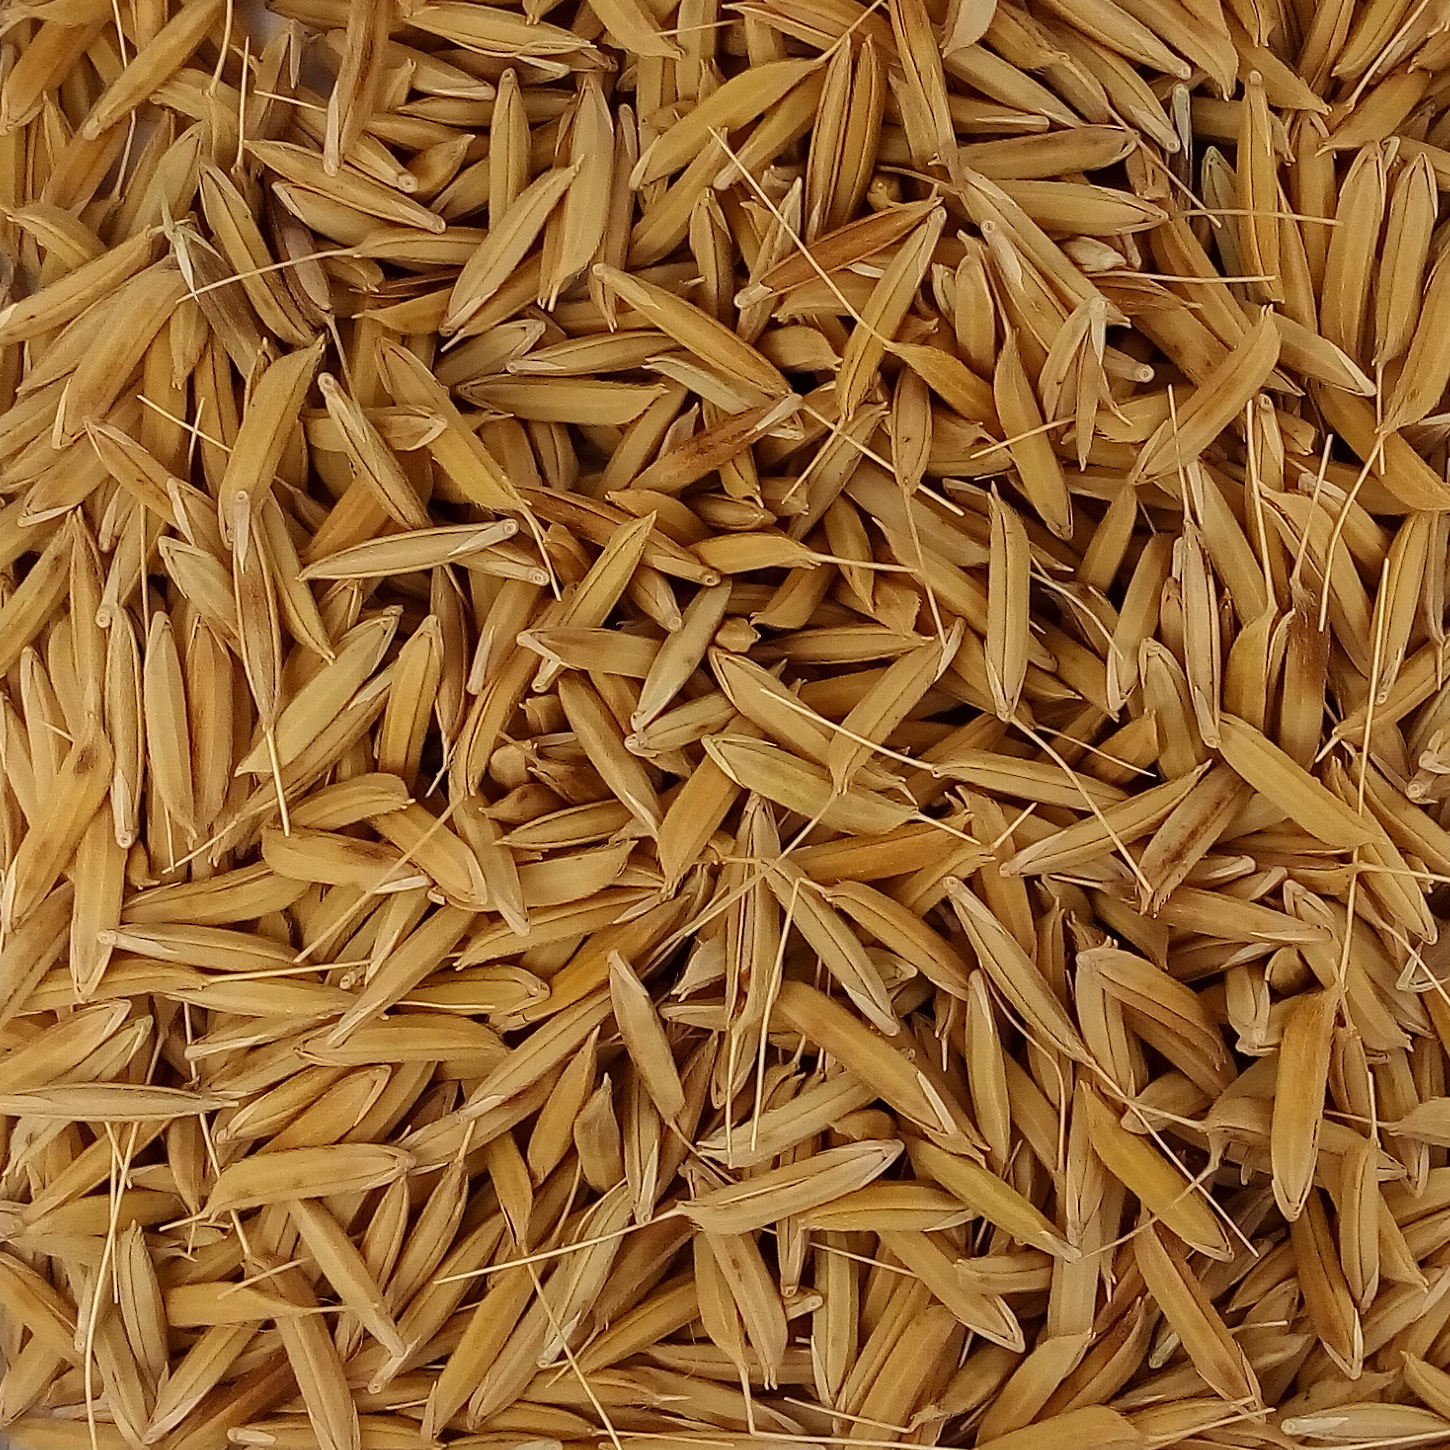
Rice seed variety: 1728